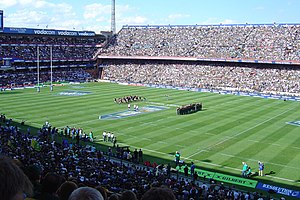
Loftus Versfeld Stadium
Loftus Versfeld Stadium
Loftus Versfeld Stadium er et stadion i Pretoria i Sydafrika, der bliver brugt til flere forskellige sportsgrene, blandt andet rugby og fodbold. Det blev bygget op til VM i fodbold 2010, og har plads til 51.762 siddende tilskuere. Det er opkaldt efter en nu afdød lokal sportsorganisator Robert Owen Loftus Versfeld.